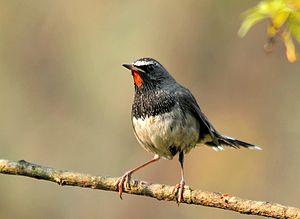
Le Rossignol à gorge rubis est une espèce de passereaux de la famille des Muscicapidae.